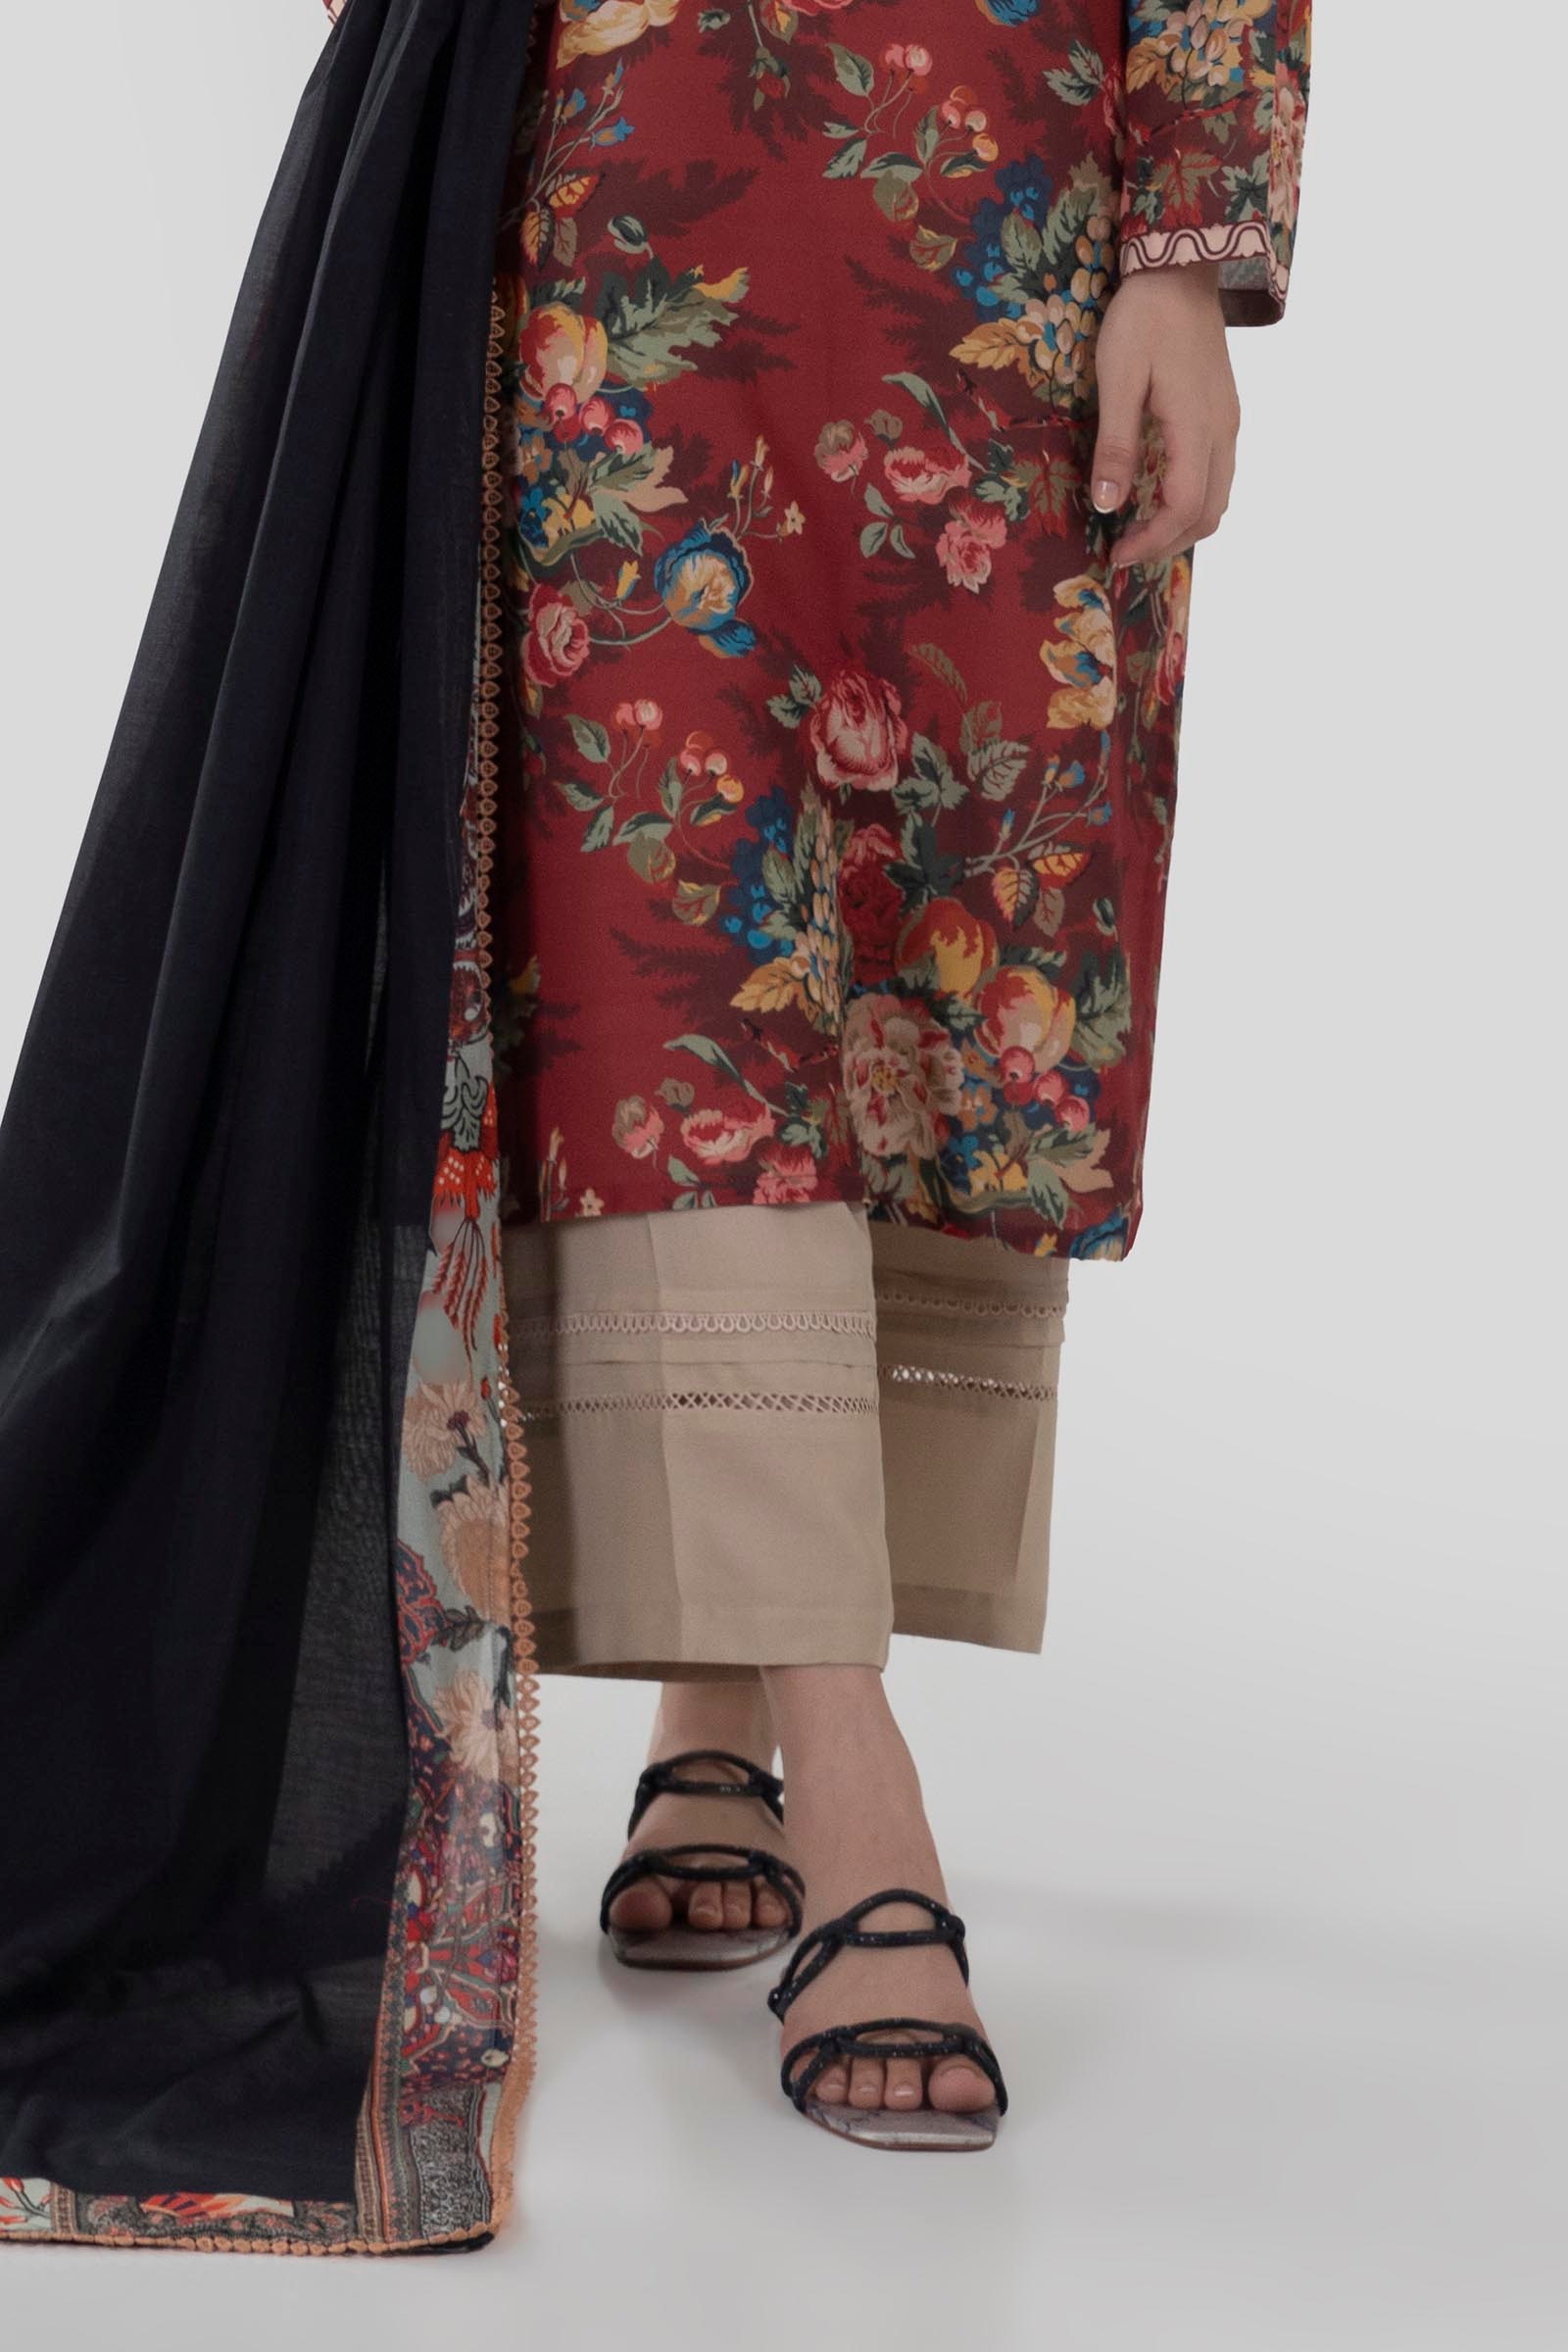
black kashmiri silk chiffon